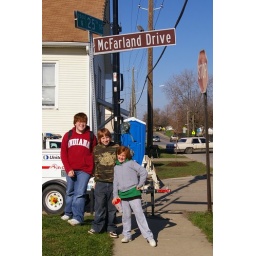
Kid underneath the new street sign